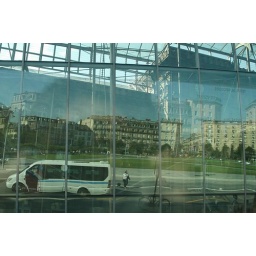
The reflection of our bus in the Strasbourg train station.